Stranger on the Run

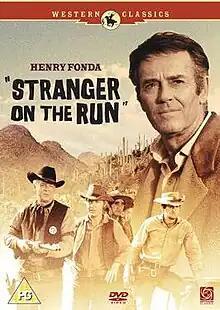
DVD cover of "Stranger on the Run"

Stranger on the Run is a 1967 American made-for-television Western film directed by Don Siegel and starring Henry Fonda (in his television film debut), Anne Baxter and Michael Parks. In some countries it premiered in cinemas.